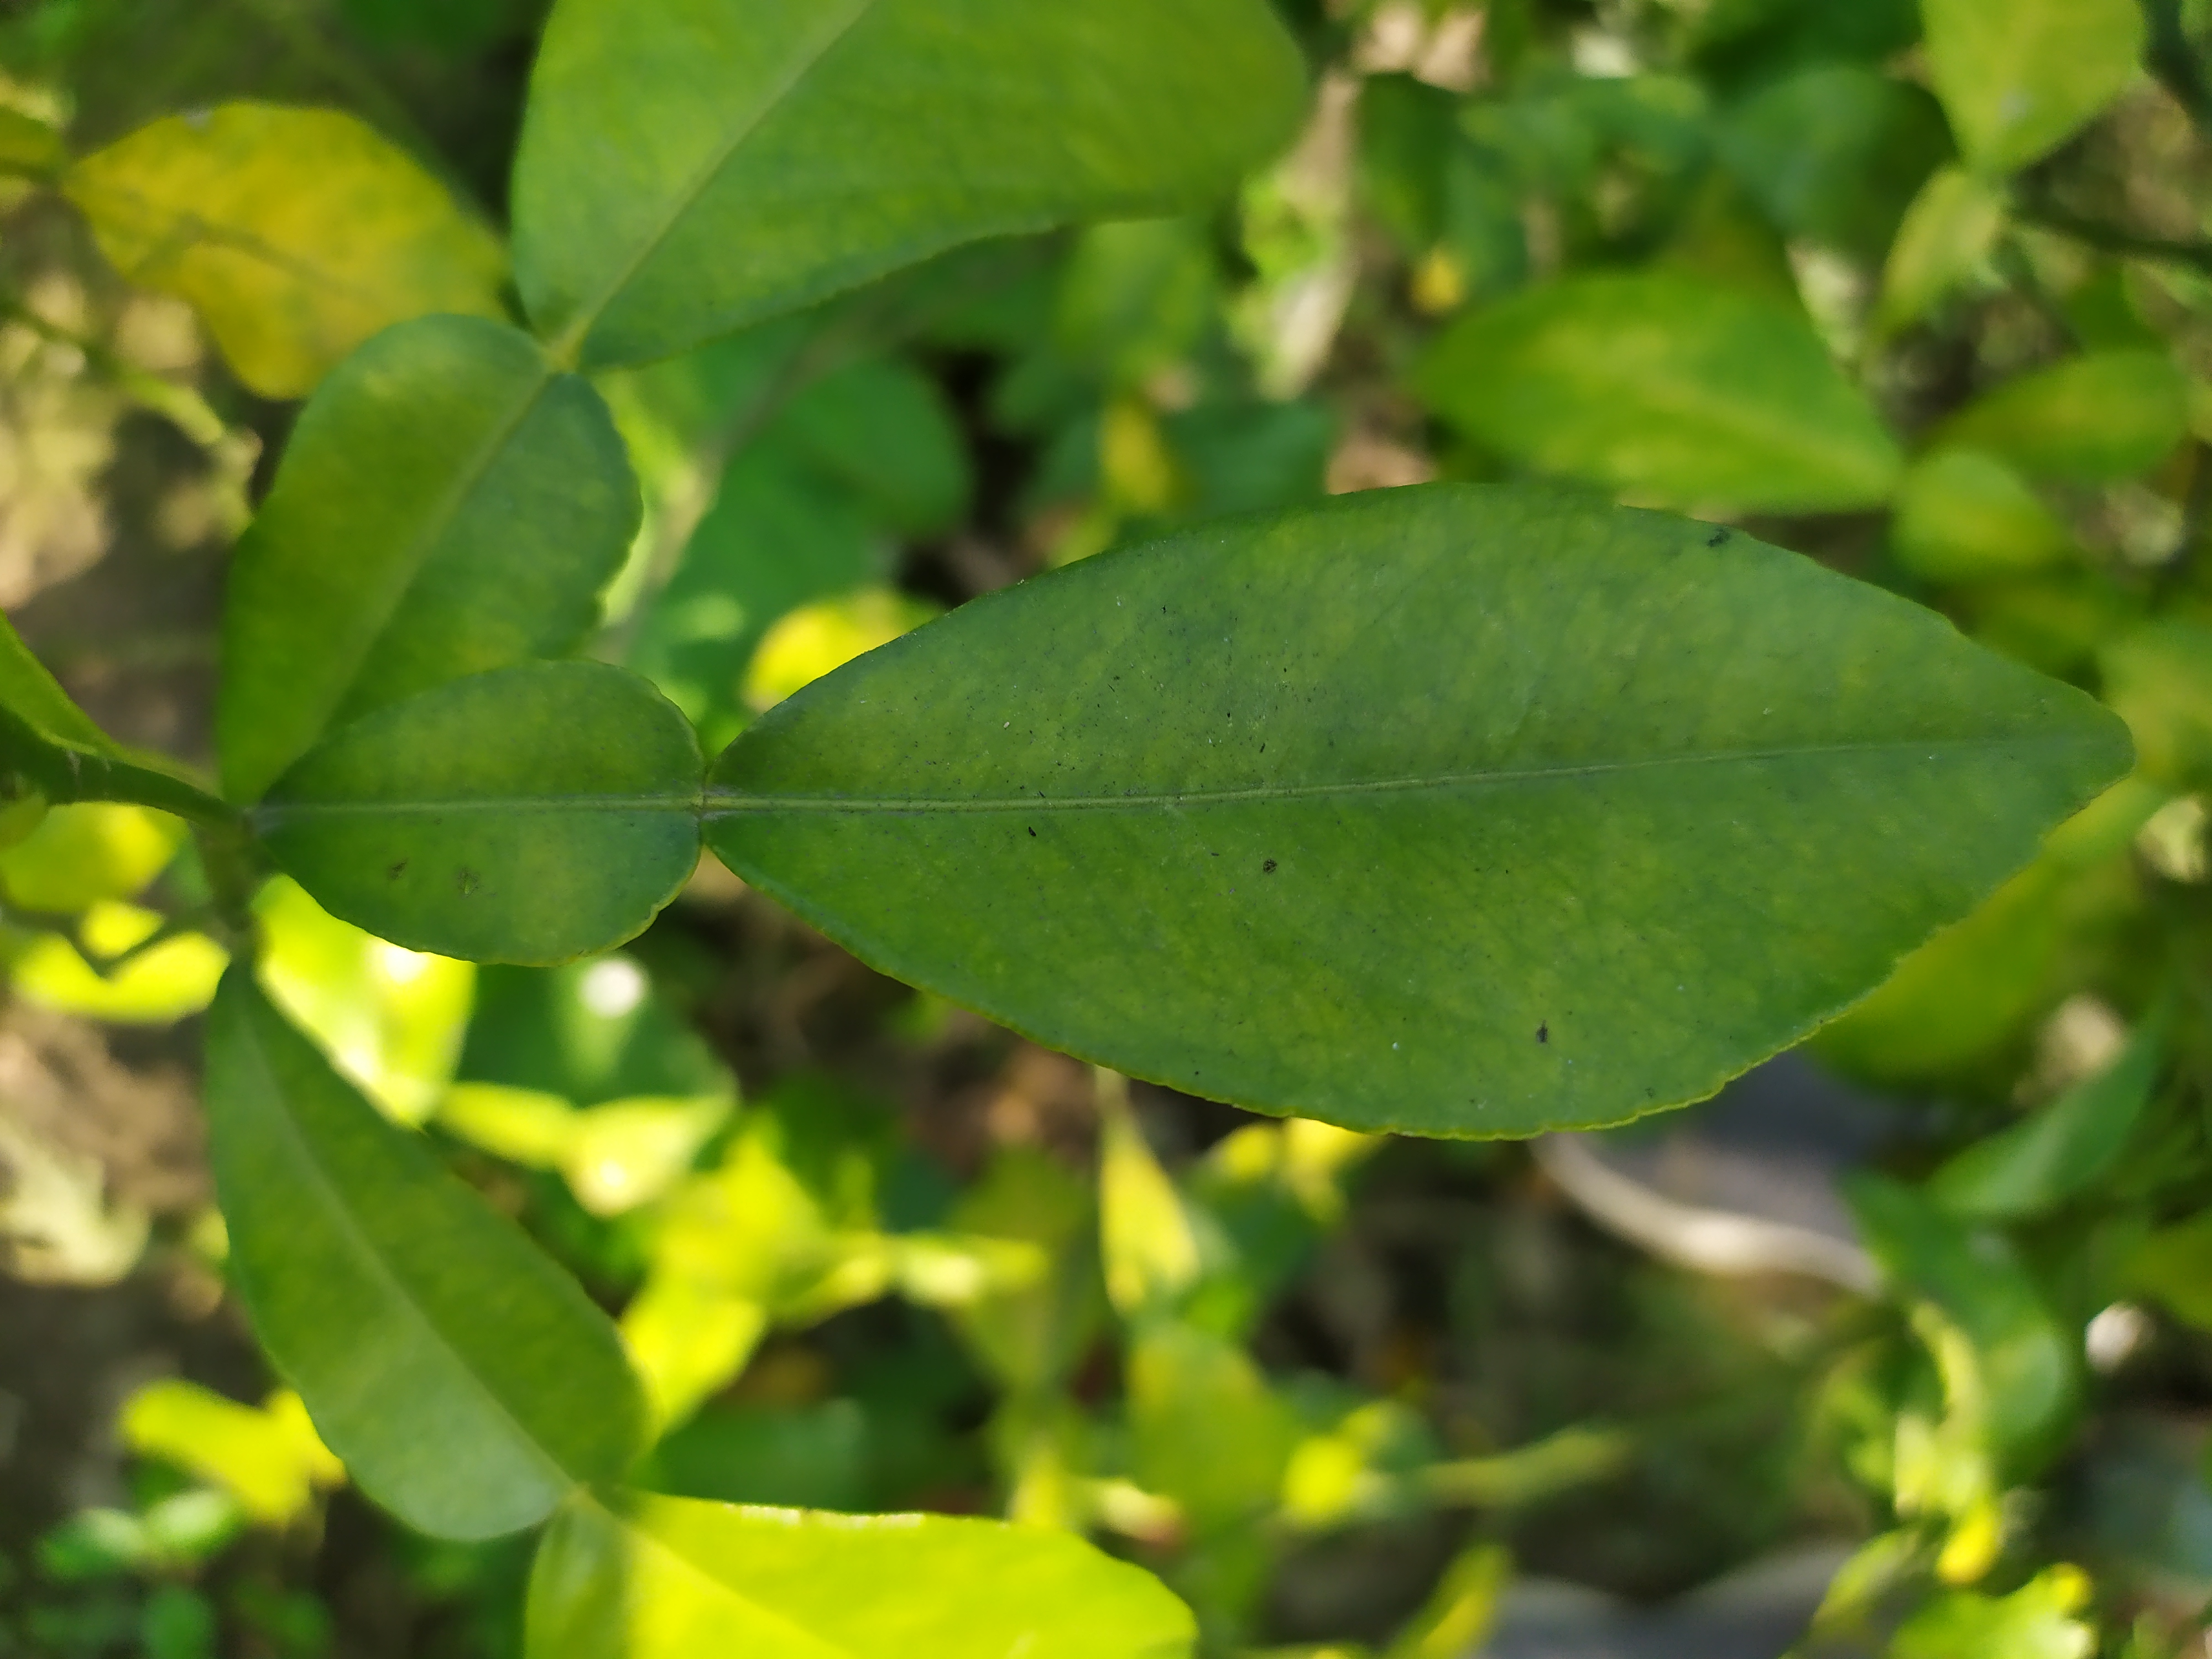
Mandarin leaf variety: Nagpuri